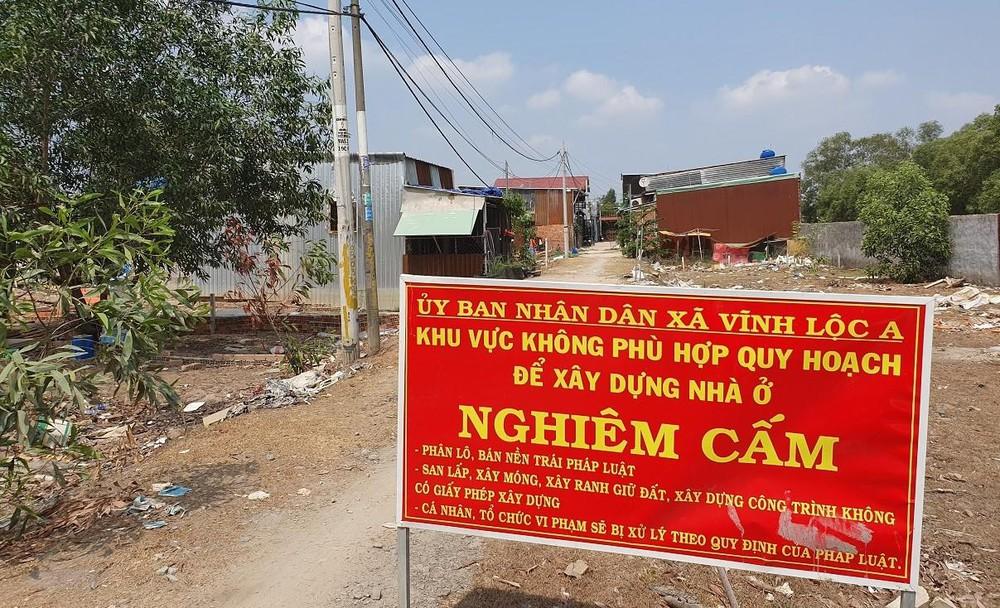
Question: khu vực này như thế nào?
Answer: khu vực này là khu vực không phù hợp quy hoạch để xây dựng nhà ở